Green belt (United Kingdom)

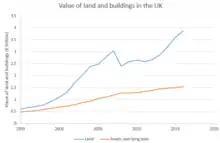
Value of land and buildings in the UK from 1995 to 2016 (trillions).

"The Economist" has criticised green belt policy, saying that unless more houses are built through reforming planning laws and releasing green belt land, then housing space will need to be rationed out. In March 2014, it was noted that if general inflation had risen as fast as housing prices had since 1971, a chicken would cost £51; and that Britain is "building less homes today than at any point since the 1920s". According to the Institute of Economic Affairs, there is "overwhelming empirical evidence that planning restrictions have a substantial impact on housing costs" and are the main reason why housing is two and a half times more expensive in 2011 than it was in 1975. The free market Adam Smith Institute is a particular critic of the green belt, and has claimed that removing the green belt from land within ten minutes walk of a railway station would release enough land to build 1 million homes.